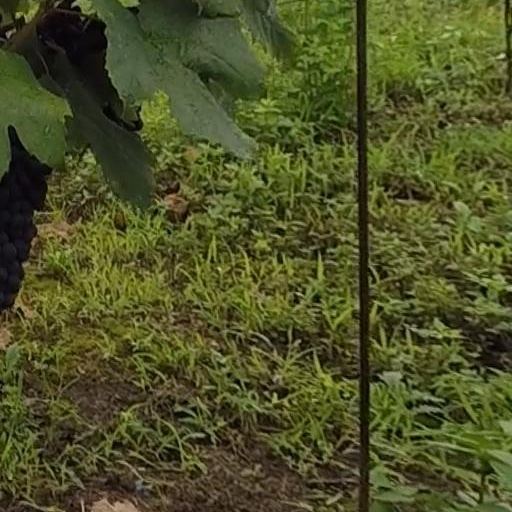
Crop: grape